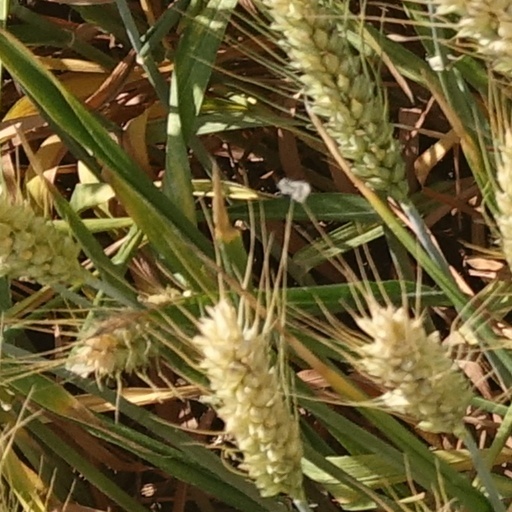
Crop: wheat